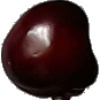
Label: cherry